Bachpan

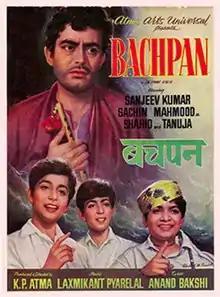
Poster

Bachpan is a 1970 Indian Hindi-language drama film directed and produced by Kotayya Pratyagatma and written by Raj Baldev Raj. The film stars Sanjeev Kumar and Tanuja.